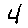
Label: 4